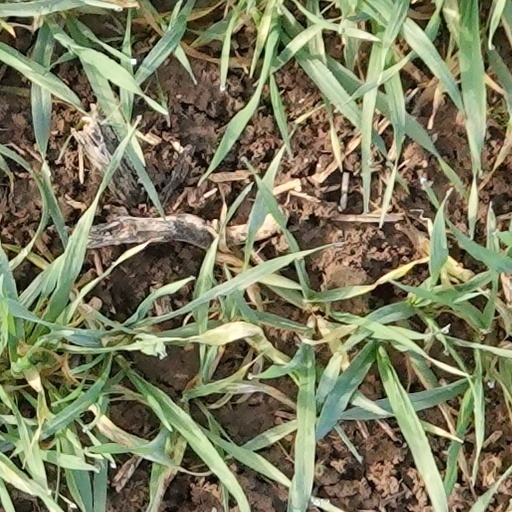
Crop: wheat